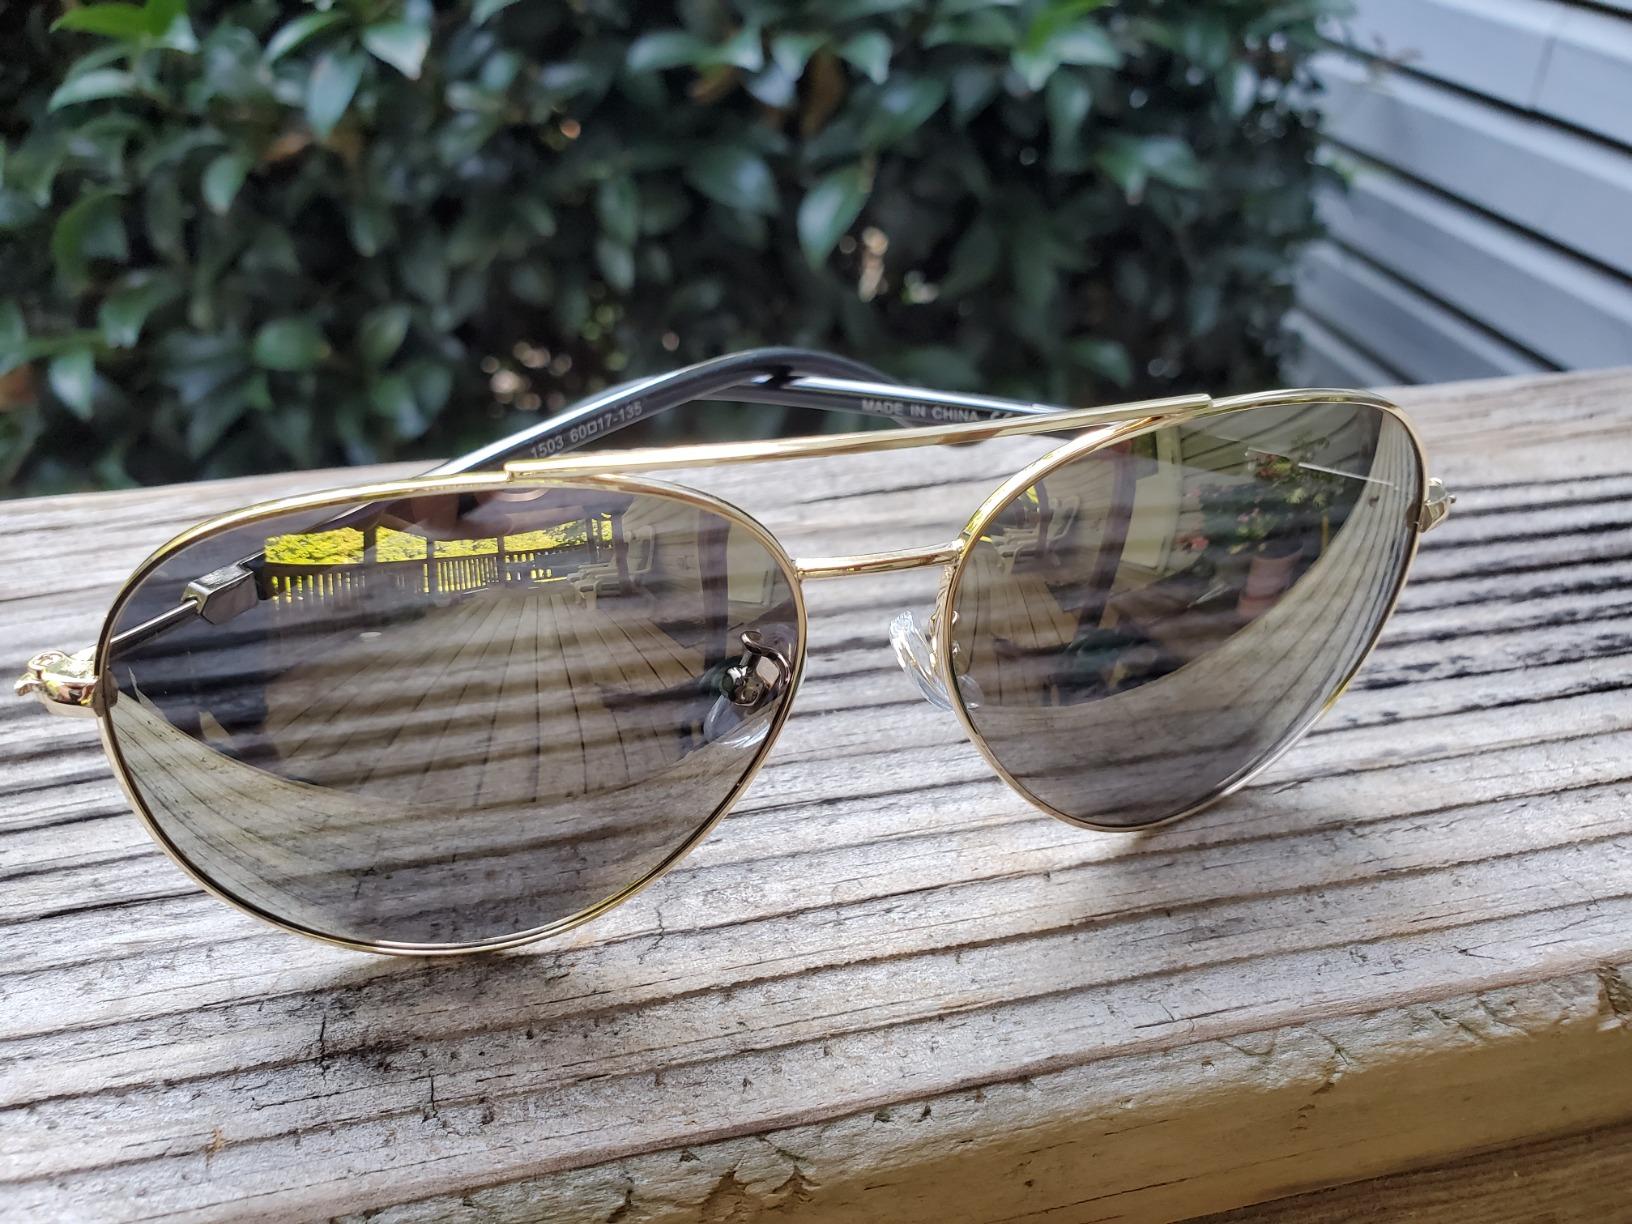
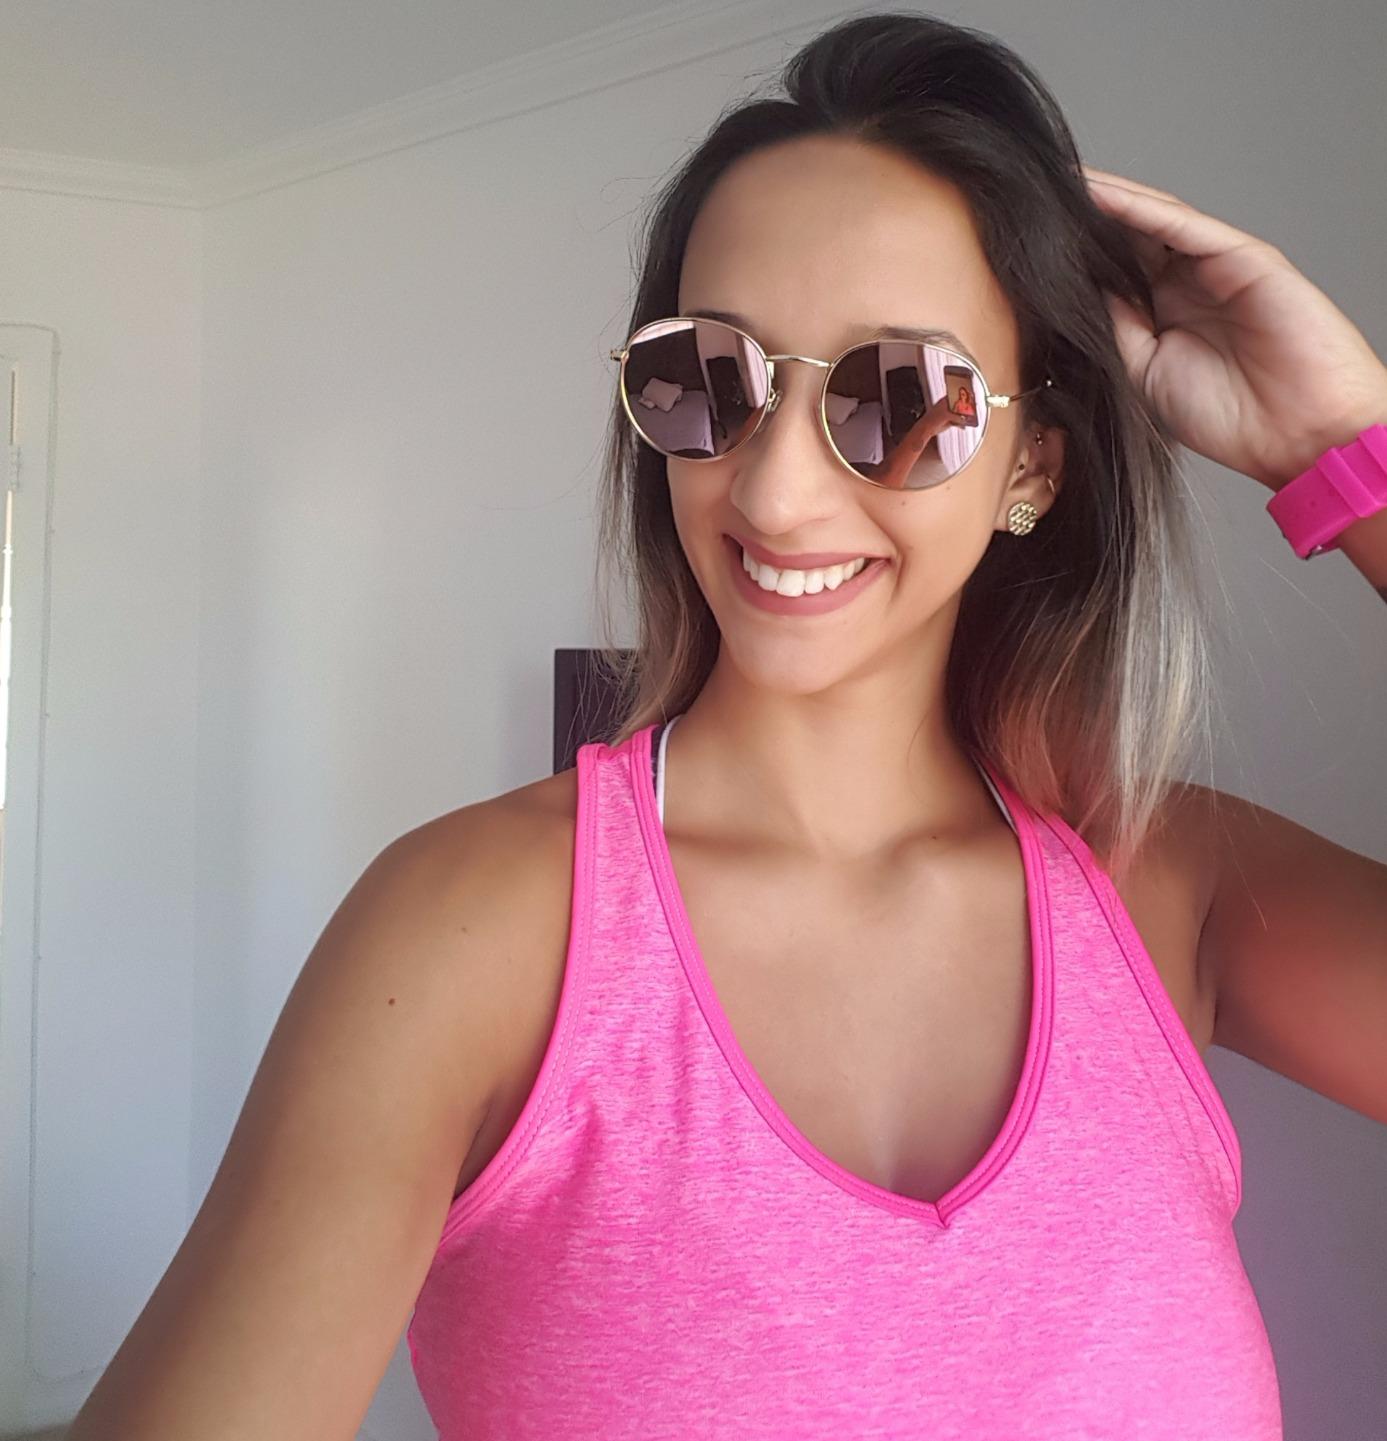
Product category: accessories_sunglasses
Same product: no